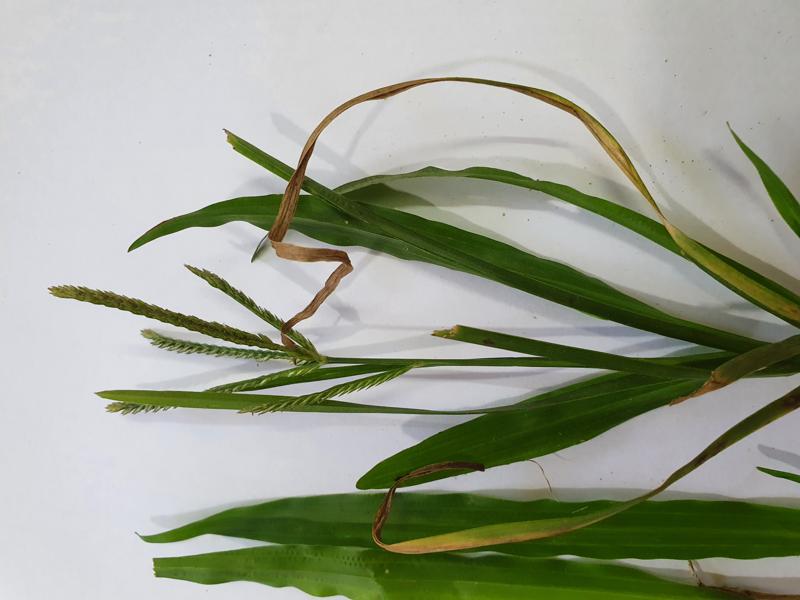
Weed species: Paspalum scrobiculatum